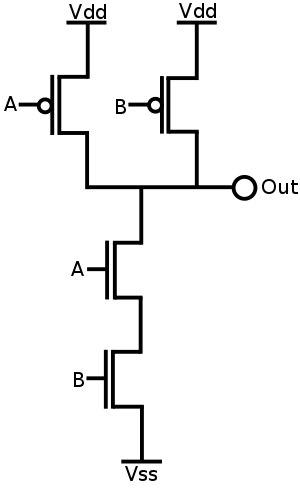
La fonction NON-ET est un opérateur logique de l'algèbre de Boole. À deux opérandes, qui peuvent avoir chacun la valeur VRAI ou FAUX, il associe un résultat qui a lui-même la valeur VRAI seulement si au moins l'un des deux opérandes a la valeur FAUX.
On appelle CMOS, ou Complementary Metal Oxide Semiconductor, une technologie de fabrication de composants électroniques et, par extension, les composants fabriqués selon cette technologie. Ce sont pour la plupart des circuits logiques comme ceux de la famille Transistor-Transistor logic mais, à la différence de ces derniers, ils peuvent être aussi utilisés comme résistance variable.